Traction engine

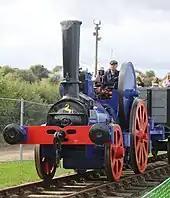
An Aveling and Porter traction engine-based railway locomotive, as used by Holborough Cement Co.

Related to the steam traction engine, the steam roller was used for road building and flattening ground. They were typically designed with a single heavy roller (in practice, usually a pair of adjacent rollers) replacing the front wheels and axle, and smooth rear wheels without strakes.